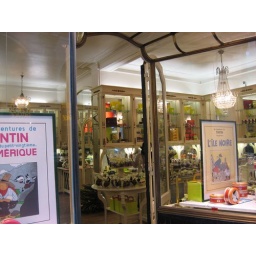
I like the Tintin signs in the window